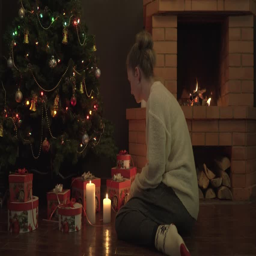
the girl reaches for the gift under the christmas tree